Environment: real
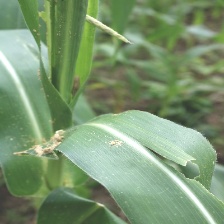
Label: fall_armyworm